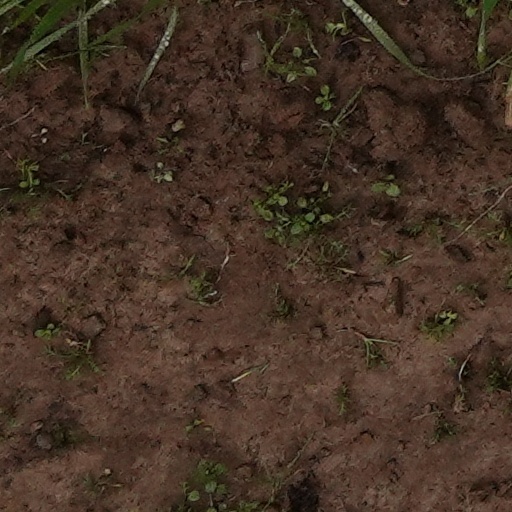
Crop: wheat